Bertha von Suttner

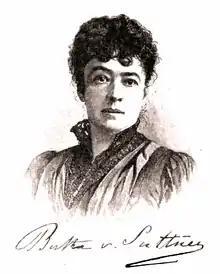
Suttner in 1896

In 1889, Suttner became a leading figure in the peace movement with the publication of her pacifist novel, "Die Waffen nieder!" ("Lay Down Your Arms!"), which made her one of the leading figures of the Austrian peace movement. The book was published in 37 editions and translated into 15 languages. She witnessed the foundation of the Inter-Parliamentary Union and called for the establishment of the Austrian "Gesellschaft der Friedensfreunde" pacifist organisation in an 1891 "Neue Freie Presse" editorial. Suttner became chairwoman and also founded the German Peace Society the next year. She became known internationally as the editor of the international pacifist journal "Die Waffen nieder!", named after her book, from 1892 to 1899. In 1897, she presented Emperor Franz Joseph I of Austria with a list of signatures urging the establishment of an International Court of Justice and took part in the First Hague Convention in 1899 with the help of Theodor Herzl, who paid for her trip as a correspondent of the Zionist newspaper, Die Welt.